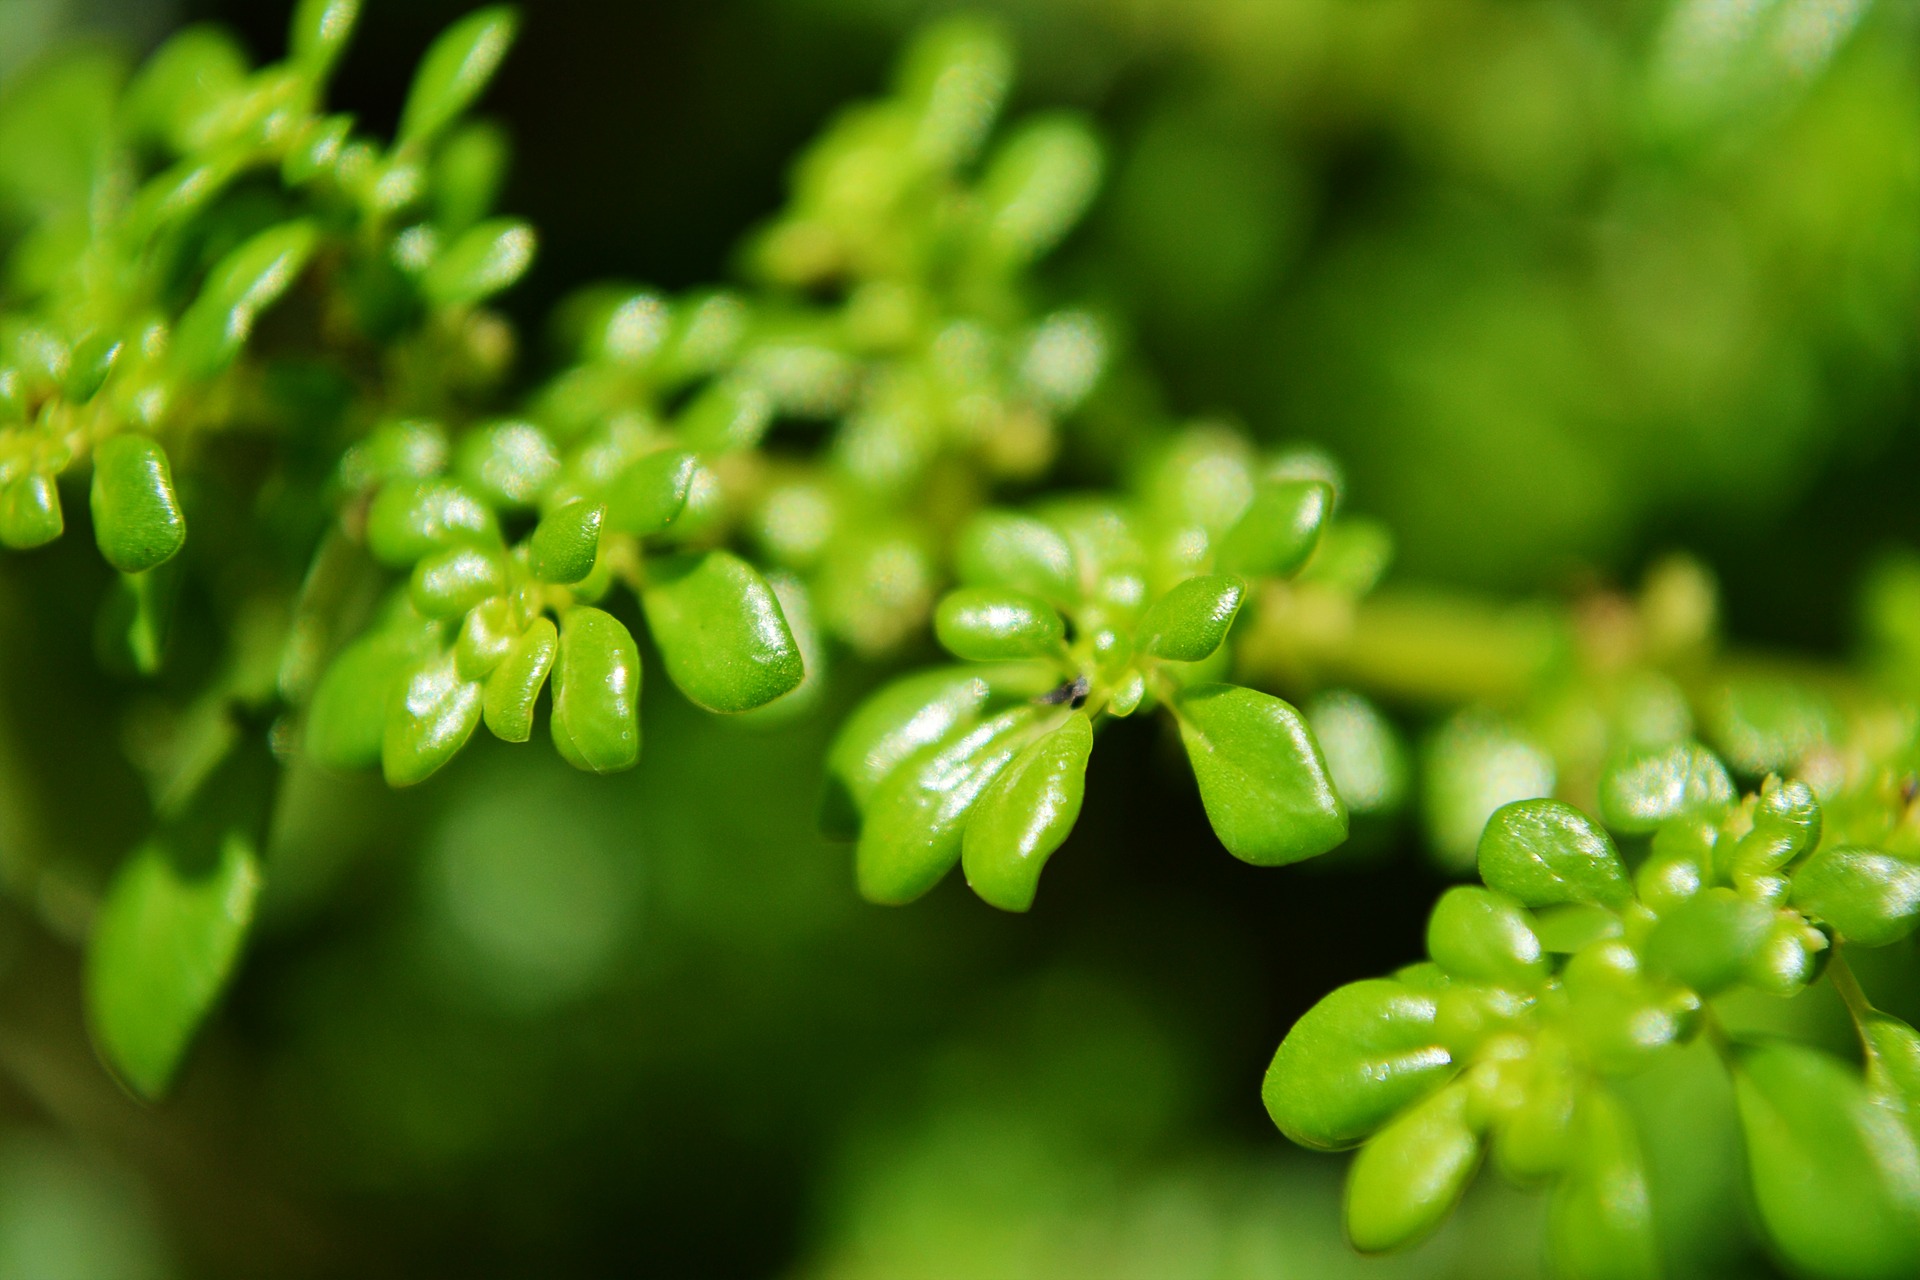
nature, plant, sunlight, green, fresh, flora, close up, vegetation, sri lanka, ceylon, greenish, macro photography, plant stem, mawanella, green leafs, tiny leafs, micro plants